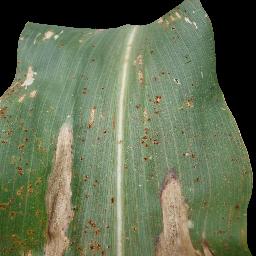
Label: Corn_(Maize)___Common_Rust